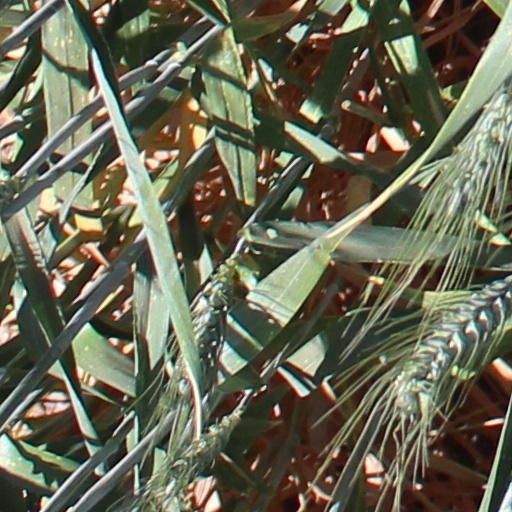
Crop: wheat